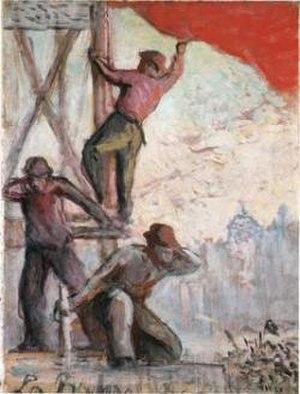
Tableau de Maximilien Luce, peint en 1910, intitulé ""Le drapeau rouge ou la bataille syndicale""."
Maximilien Luce, né le 13 mars 1858 et mort le 6 février 1941 à Paris, est un peintre français. Militant libertaire, il produit de nombreuses illustrations engagées politiquement. Il est également graveur, portraitiste et affichiste.